Gokstad ship

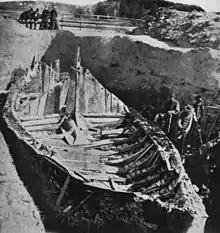
Gokstad Viking ship excavation. Gokstad Mound, 1880

During the excavations, a human skeleton was found in a bed inside a timber-built burial chamber. The skeleton was that of a man aged approximately forty to fifty years old, of powerful build and between 181 and 183 cm (5’11" to 6') tall; his identity is unknown. The bones of twelve horses, six dogs, and one peacock were found laid out around the man's body. In the 1920s Professor Anton Willem Brogger of the University of Oslo asserted that the man was King Olaf Gudrodson, gout-ridden son of the elderly king Gudrod of Vestfold. But this has not been sufficiently proven.